Battlefield Airborne Communications Node

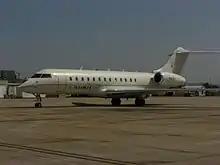
Bombardier Global 6000 aircraft configured as a BACN aircraft, August 2007

Interoperability between airborne networking waveforms has been a persistent challenge. There have been multiple systems developed to address the challenge to include Air Defense Systems Integrator (ADSI), Gateway Manager, and Joint Range Extension (JRE) product lines. However, those product lines were separately funded/maintained and had interoperability concerns of their own. The solution was an "Objective Gateway" which would serve as a Universal Translator to make data from one network interoperable with another.